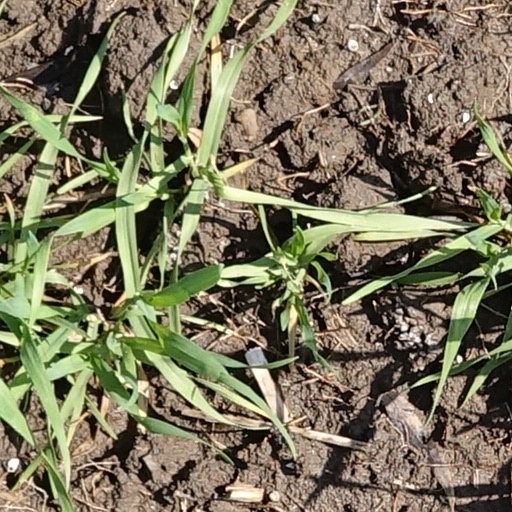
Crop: wheat